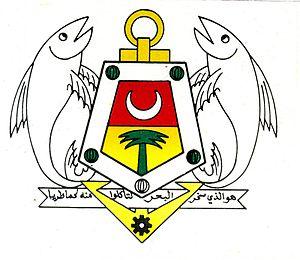
La province de Sidi Ifni est une subdivision à dominante rurale de la région marocaine de Guelmim-Oued Noun. Elle tire son nom de son chef-lieu, Sidi Ifni.